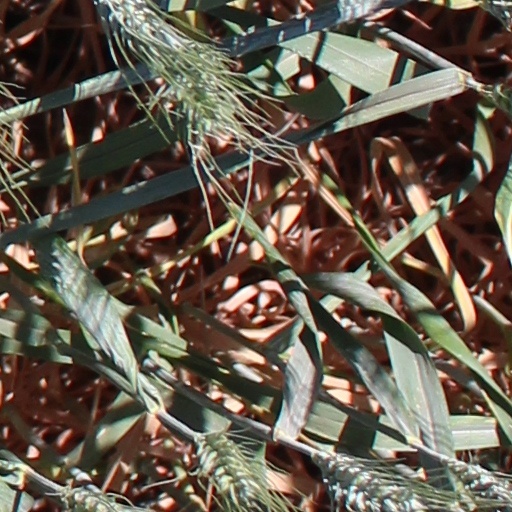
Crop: wheat